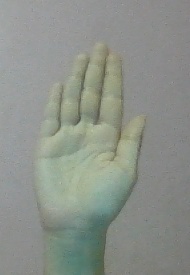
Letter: seen